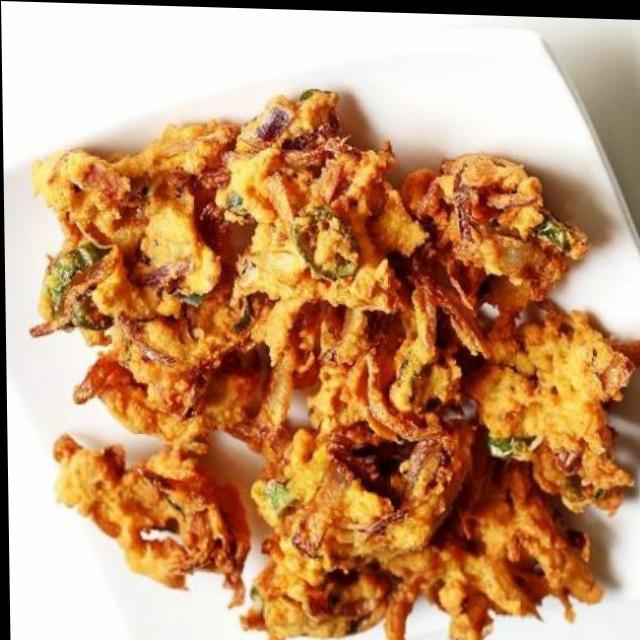
Dish: pakode